Western Digital Raptor

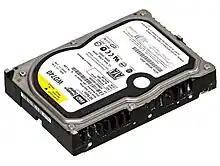
Western Digital WD740

The second generation Raptor was introduced in early 2004, featuring two platters for 74 GB of storage space. Unlike its predecessor, the WD740GD didn't use ball bearings to support the spinning disks, but rather used fluid dynamic bearings. These allowed the new Raptor to operate at a noise level comparable to the quieter 7,200 rpm drives.